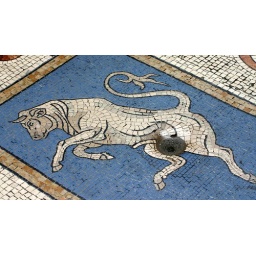
The bull of Turin in the floor of the Galleria Vittorio Emanuele II